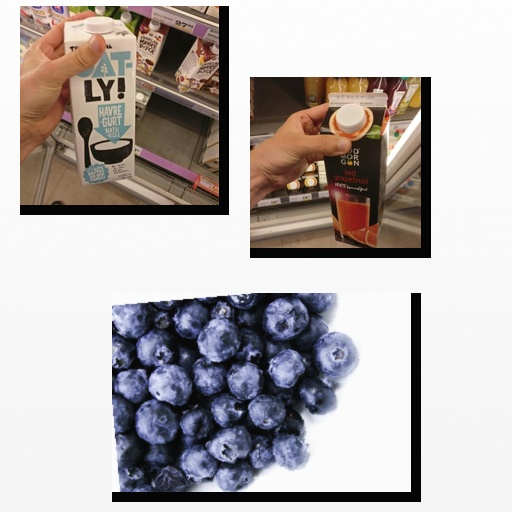
Food items: oat_yogurt, red_grapefruit_juice, blueberry